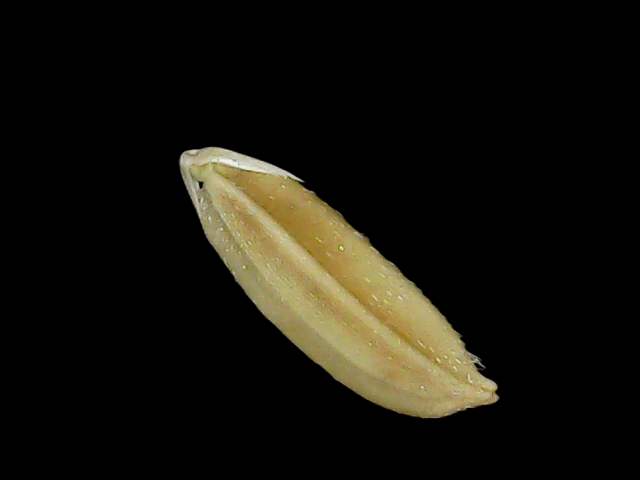
Rice variety: Br23